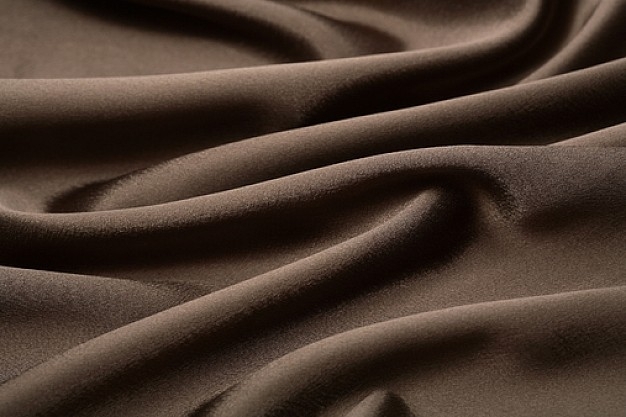
Texture: wrinkled